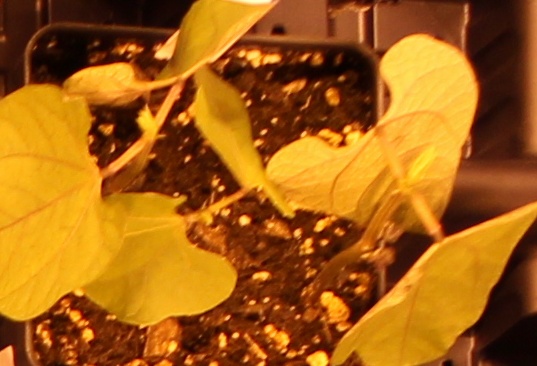
Label: Blackbean